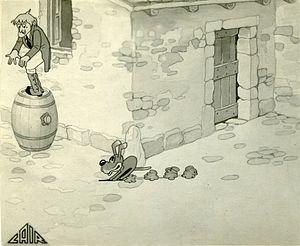
Les Aventures de Pinocchio est un film italien d'animation réalisé par Umberto Spano et Raoul Verdini ou encore Romolo Bacchini. La sortie était prévue en 1936 mais le film est resté inachevé.